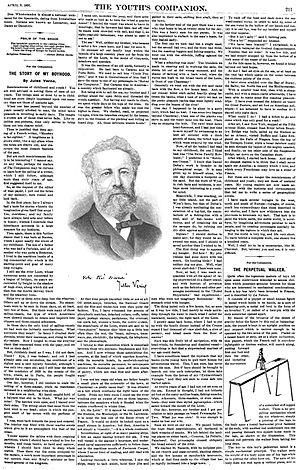
Souvenirs d'enfance et de jeunesse est un récit autobiographique écrit par Jules Verne, sans doute vers 1890. À la demande de Théodore Stanton, journaliste américain et correspondant de l'agence Associated Press à Paris, l'auteur lui confie son manuscrit. La traduction anglaise paraît le 9 avril 1891 à Boston sous le titre The Story of my Boyhood.